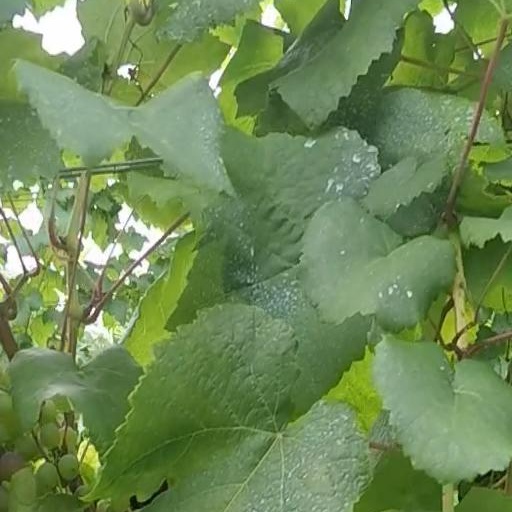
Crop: grape